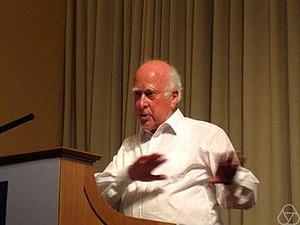
Le boson de Higgs, aussi connu sous d'autres noms dont celui de boson BEH, est une particule élémentaire dont l'existence, postulée indépendamment en 1964 par François Englert et Robert Brout, par Peter Higgs et par Gerald Guralnik, Carl Richard Hagen et Thomas Kibble, permet d'expliquer la brisure de l'interaction unifiée électrofaible en deux interactions par l'intermédiaire du mécanisme de Brout-Englert-Higgs-Hagen-Guralnik-Kibble et d'expliquer ainsi pourquoi certaines particules ont une masse et d'autres n'en ont pas. Son existence a été confirmée de manière expérimentale en 2012 grâce à l'utilisation du LHC et a conduit à l'attribution du prix Nobel de physique à François Englert et Peter Higgs en 2013.